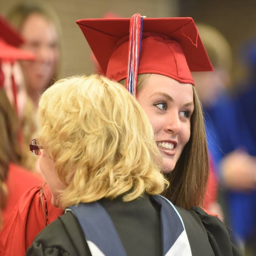
images from the graduation ceremony at the school in a city .